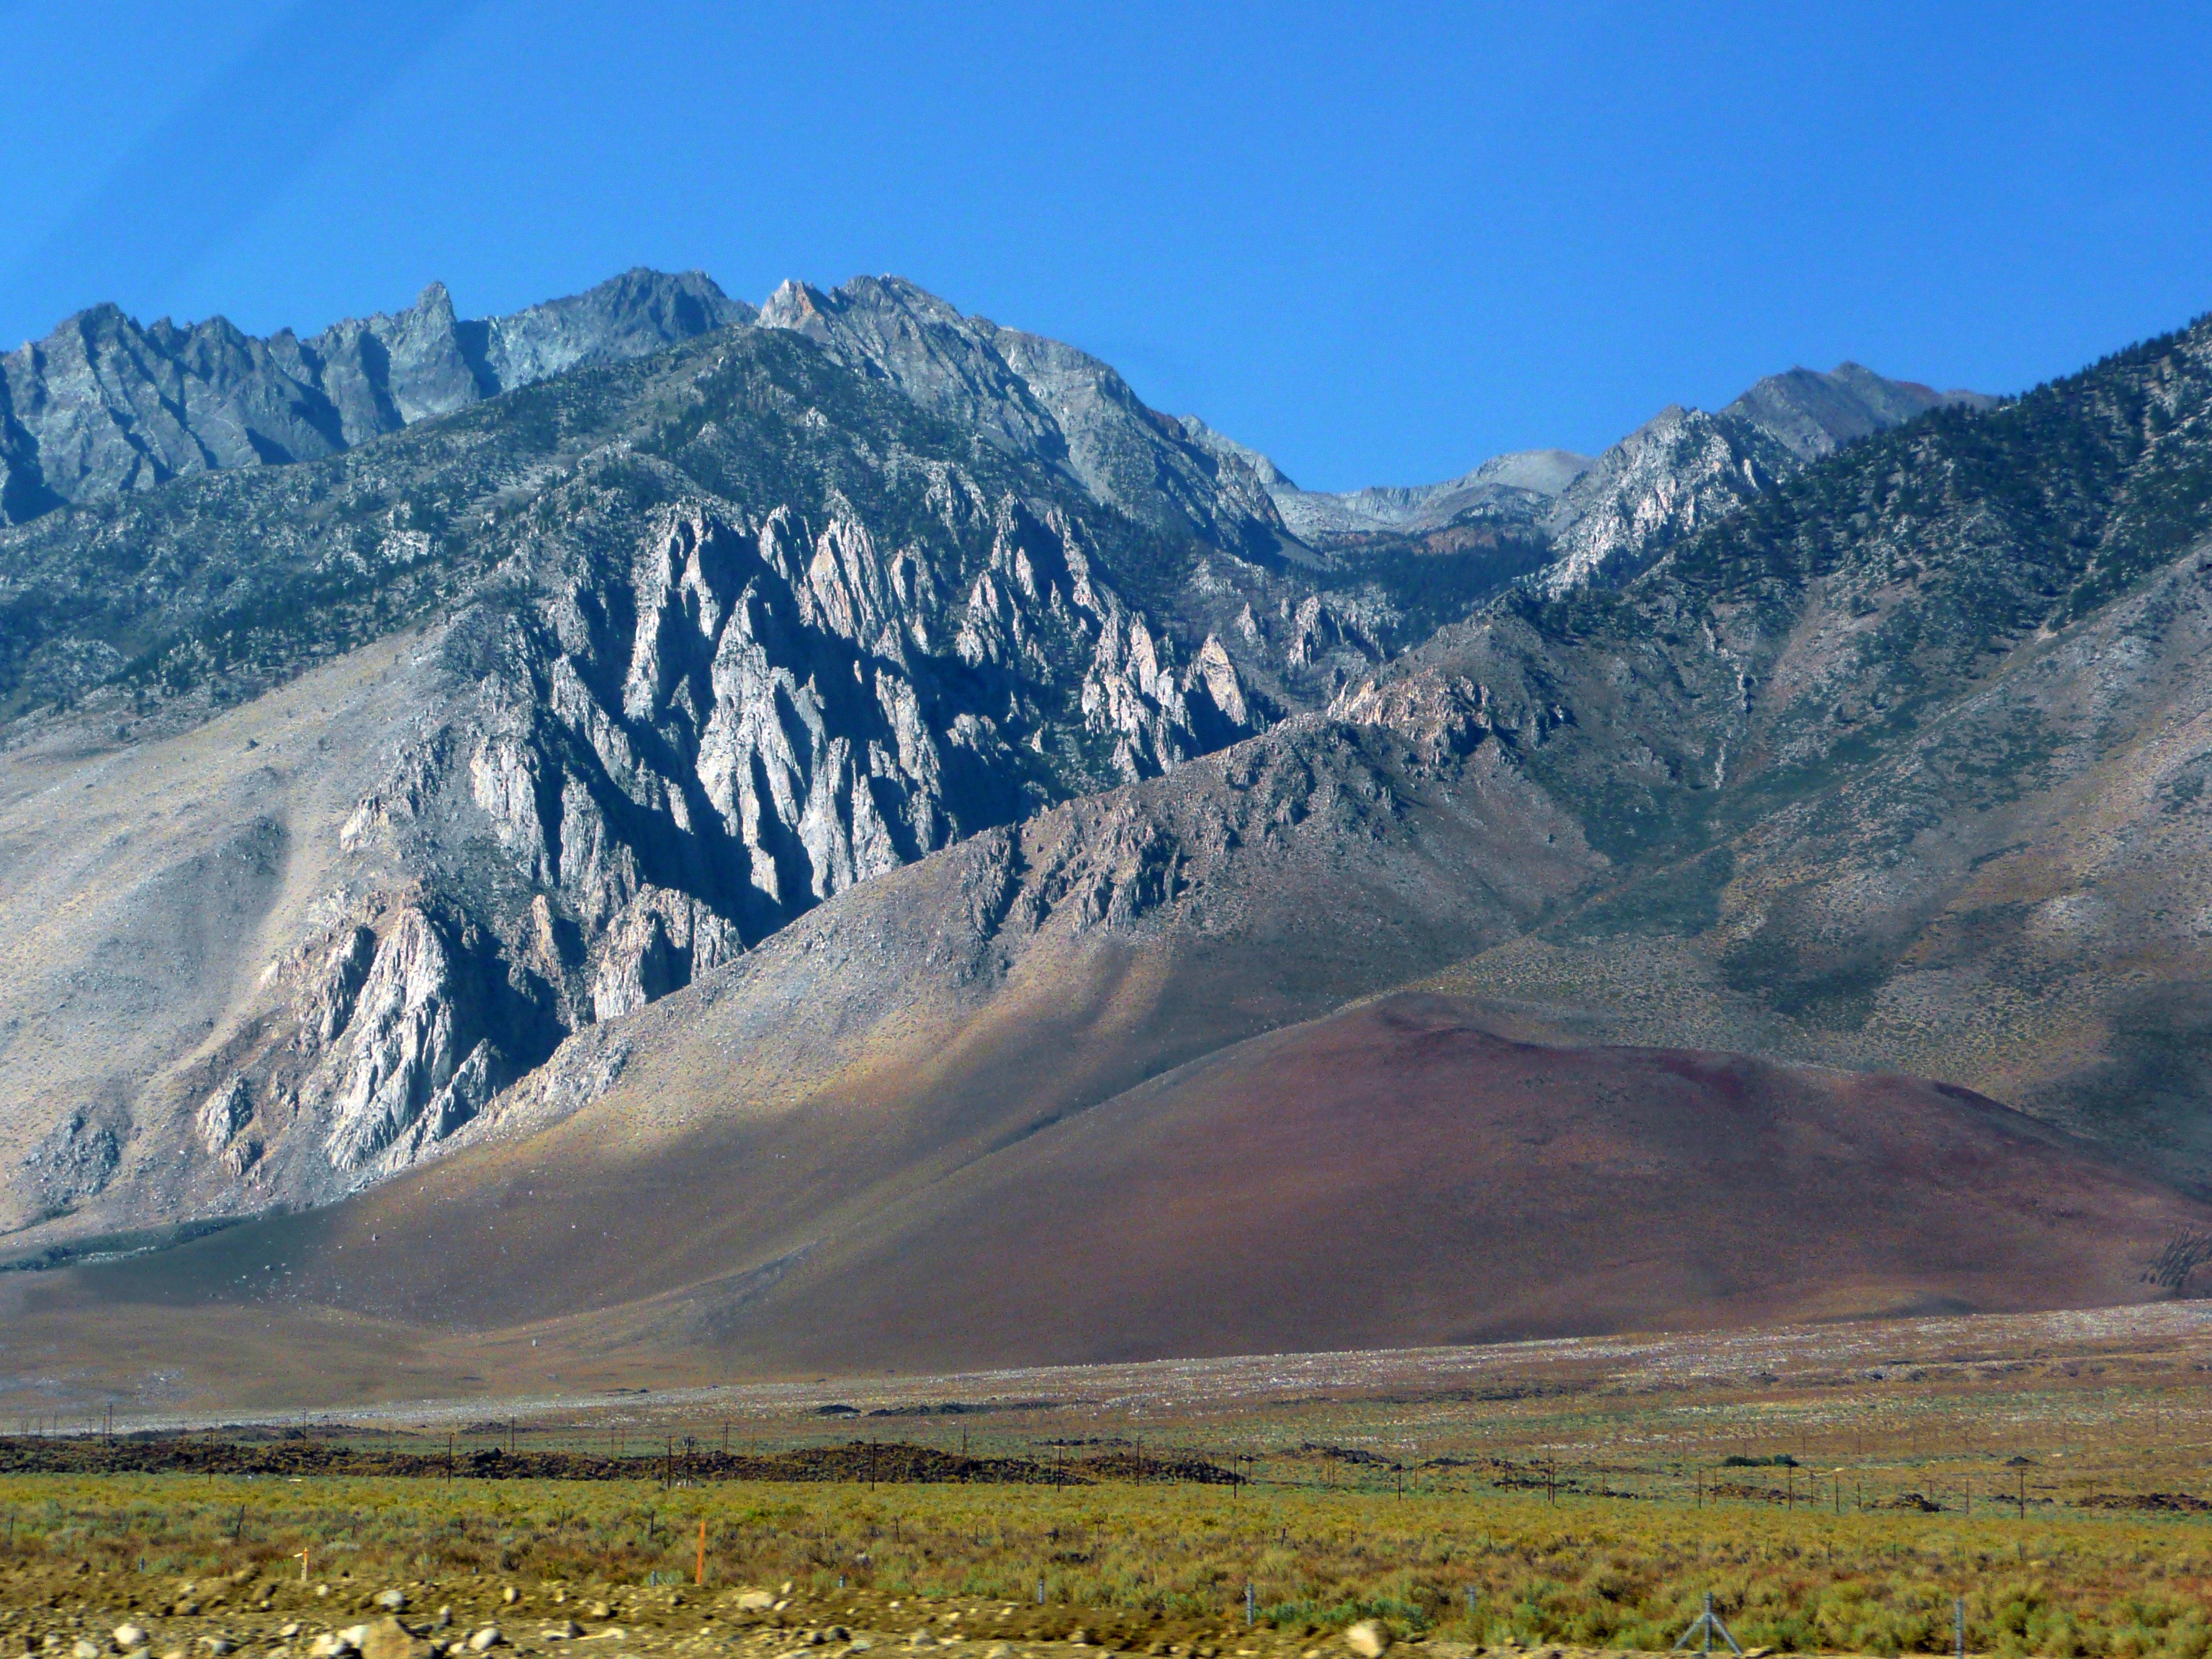
landscape, nature, wilderness, mountain, meadow, hill, desert, adventure, valley, mountain range, dry, scenery, usa, colorful, california, ridge, plain, mountains, alps, grassland, hot, plateau, fell, landform, mountain pass, geographical feature, mountainous landforms, death valley national park